PULAPOL

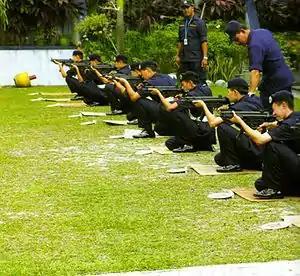
Recruits of Royal Malaysian Police with senior police officers in a shooting course, armed with HK MP5 at Pulapol Kuala Lumpur, Malaysia.

In 1941, the training programme was halted because of the invasion by the Japanese Imperial Army. Most of the police officers from the centre were called to serve against the military attack and at the beginning of the occupation until eight police officers were left.